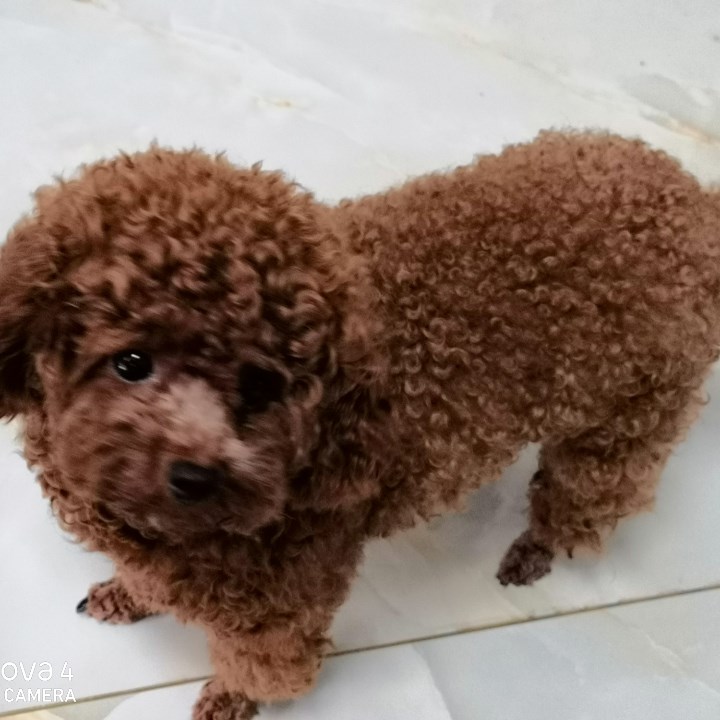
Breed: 7449-n000128-teddy